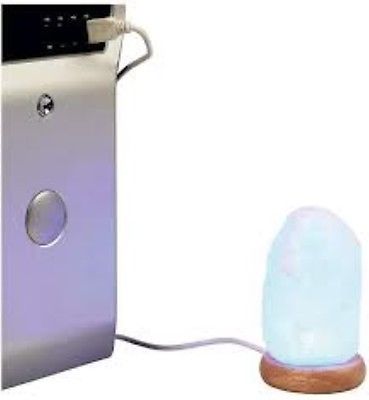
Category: lamp